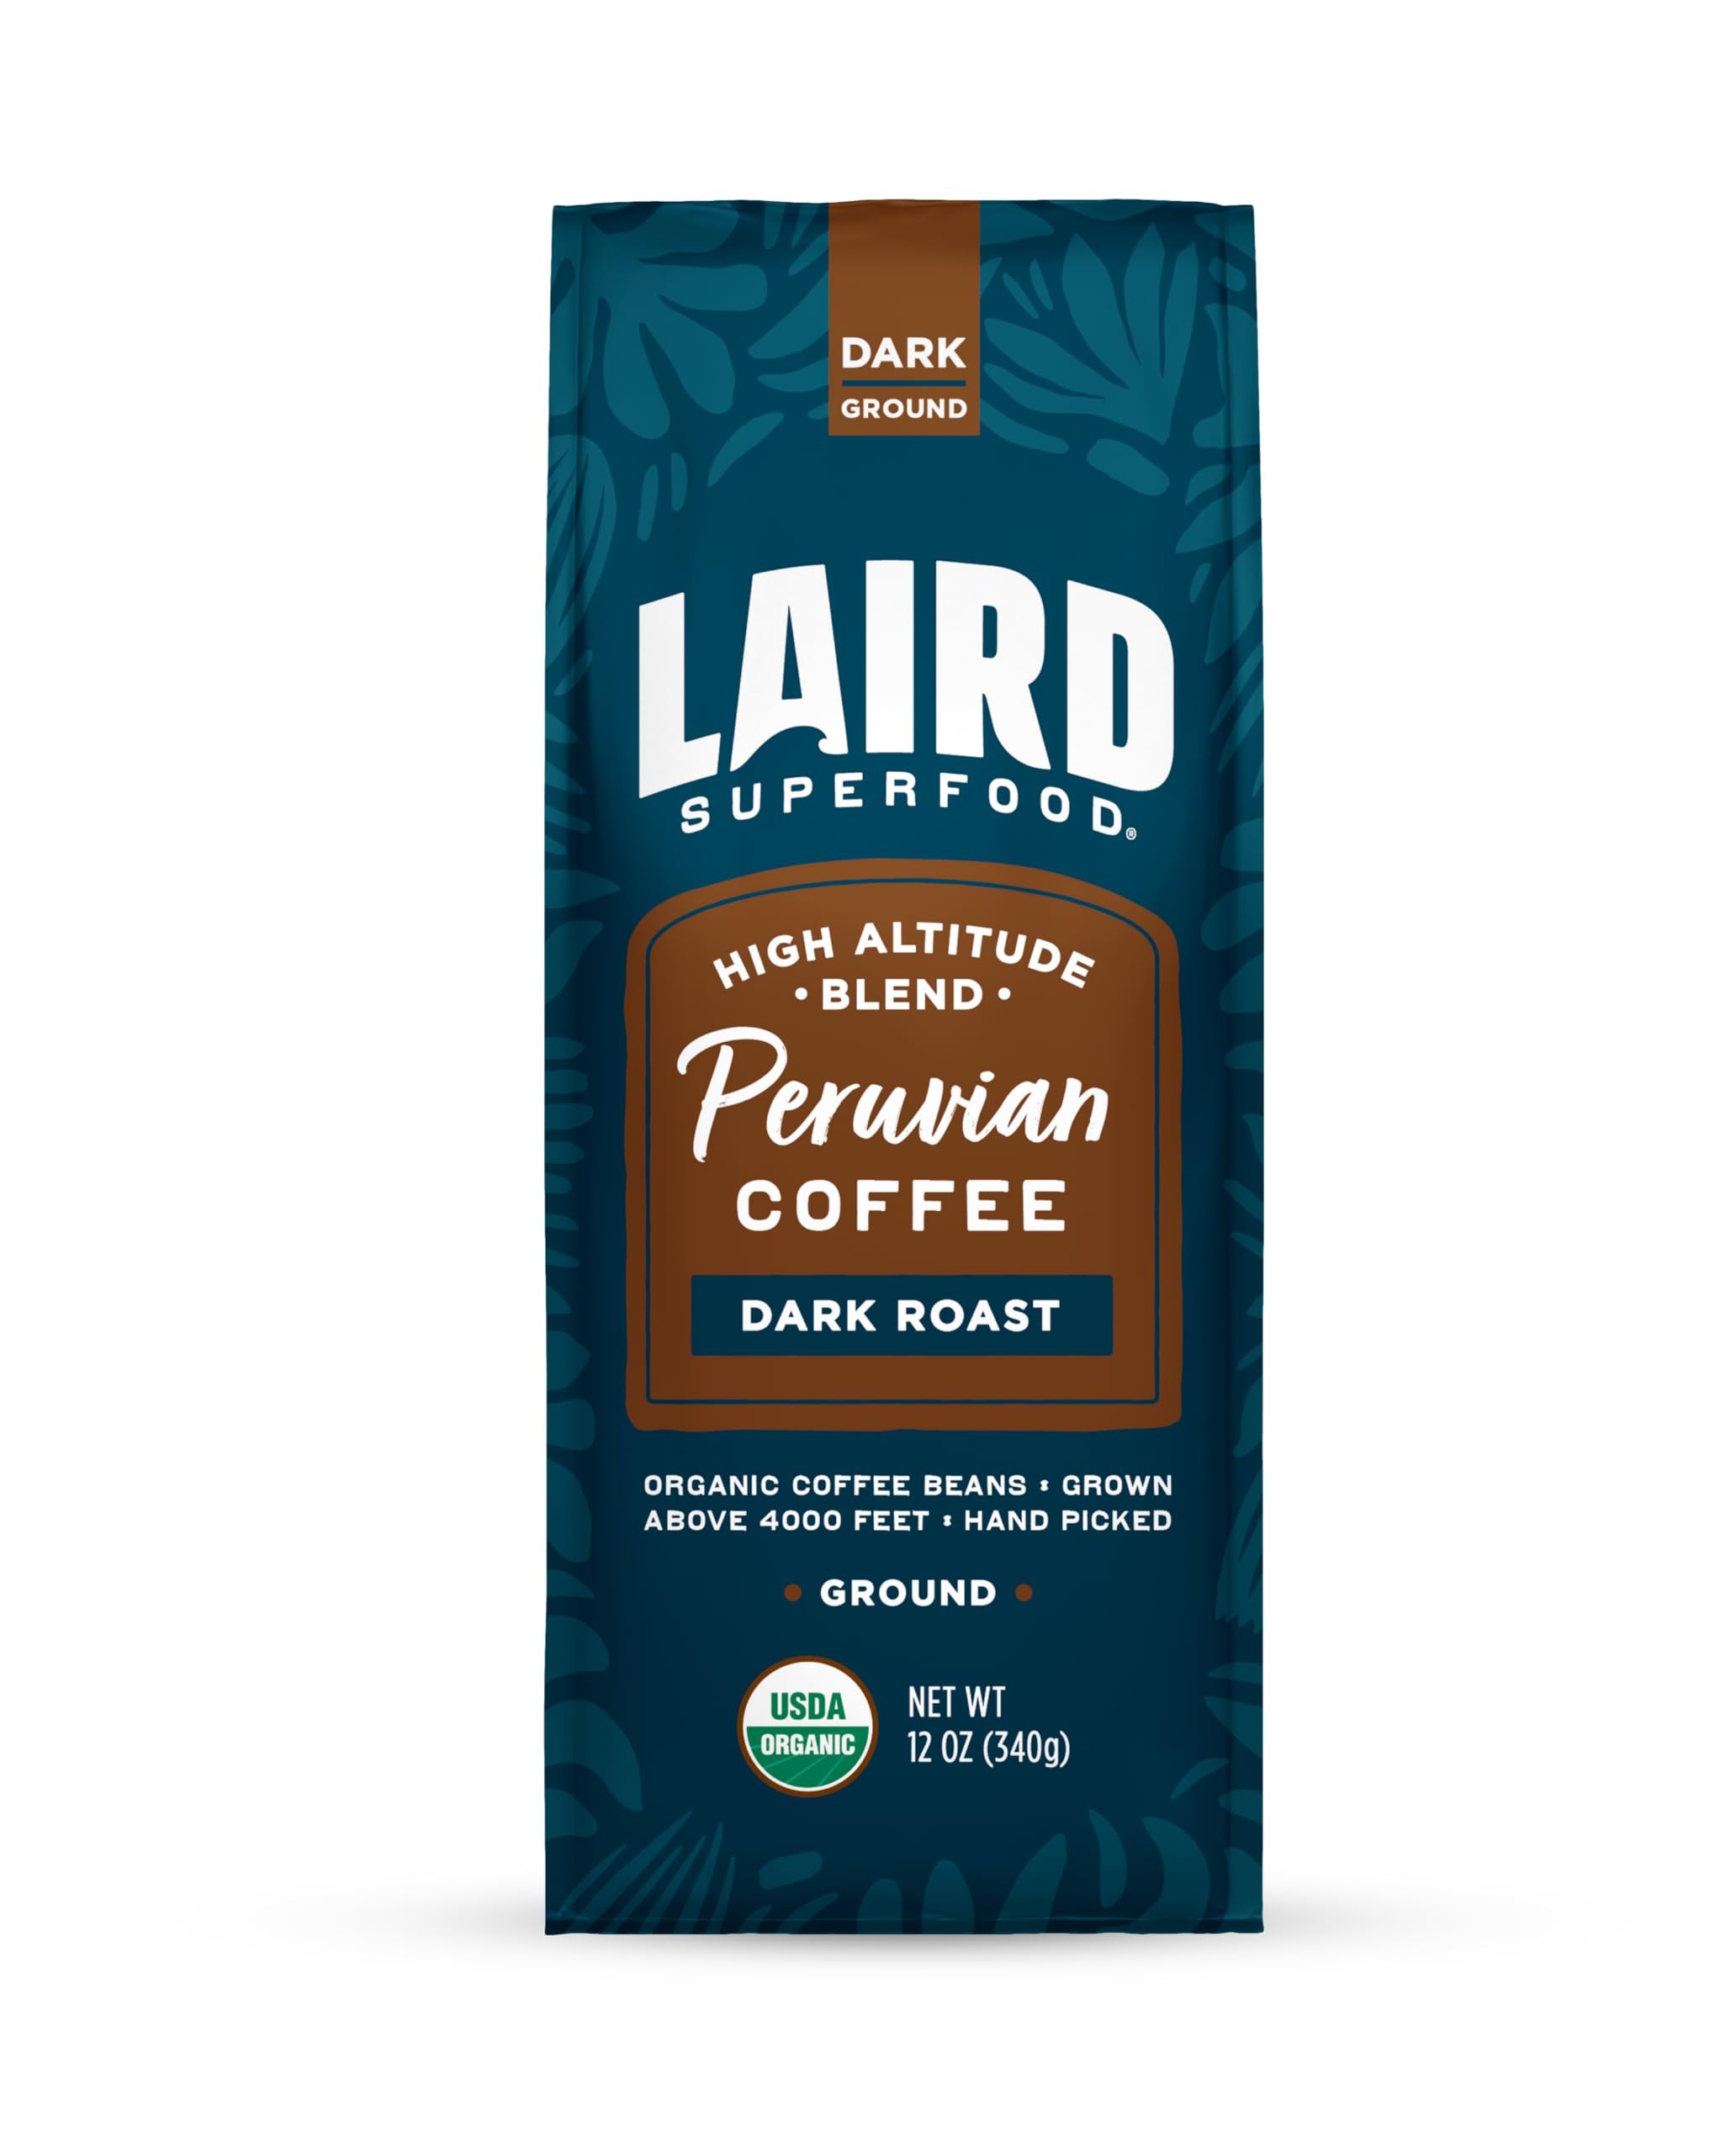
Item Name: Laird Superfood Peruvian Dark Roast Caffeinated Ground Coffee, Ethically Sourced Premium Ground Coffee, Gluten-Free, Dairy-Free, Non-GMO, Paleo, Keto Friendly, 12 oz. Bag
Bullet Point 1: FAIR TRADE ORGANIC COFFEE - Laird's Coffee Arabica beans are organically grown at high altitudes. We think you'll agree that they produce incredibly complex flavors that yield phenomenal tasting coffee
Bullet Point 2: DELICIOUSLY CRAFTED DARK ROAST - These beans are wet-processed and carefully dried to prevent taste contamination from the cherry flesh
Bullet Point 3: HIGH ALTITUDE BEAN - This HB Class bean is grown at an altitude of 4,000+ feet and hand-picked to ensure the ripeness of each & every coffee cherry
Bullet Point 4: SLOW ROASTED COFFEE BEANS - Laird Superfood pays special emphasis during the critical roasting phase by employing a specialized drum roaster to process our valuable beans in small batches
Bullet Point 5: FRESHLY ROASTED - The smooth medium roast flavor stays fresh longer due to our proprietary packaging system, which reduces oxygen content to 0%
Product Description: Laird Superfood Peruvian Ethically Sourced Dark Roast Coffee is one of the top-rated premium coffee beans in the world. Ethically Sourced: We put people and the planet first. We emphasize sustainability and social responsibility in all of our product choices.
Value: 12.0
Unit: Ounce

Price: 16.995